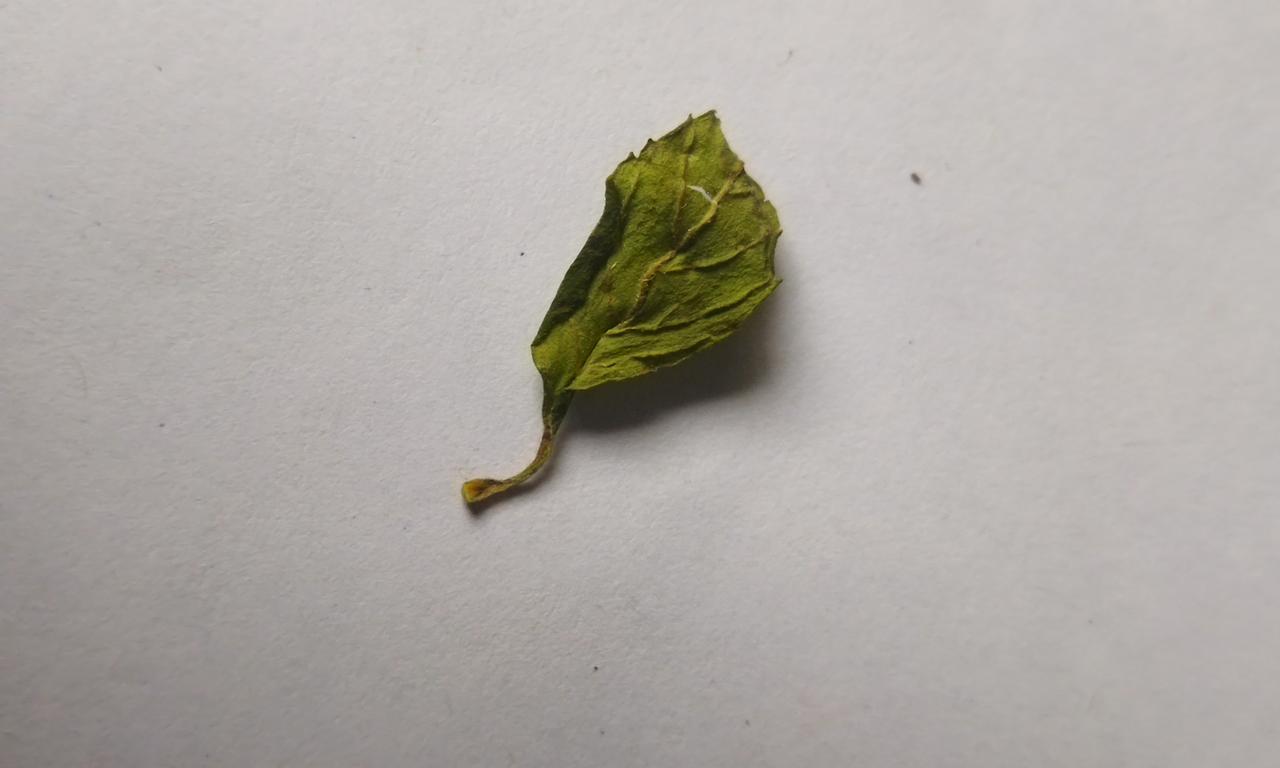
Label: Dried